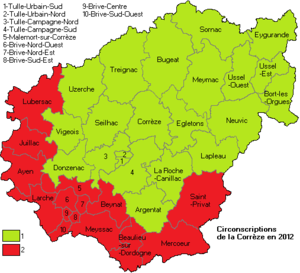
Circonscriptions de la Corrèze en 2012
Le département français de la Corrèze est, sous la Cinquième République, constitué de trois circonscriptions législatives de 1958 à 2012, puis de deux circonscriptions depuis le redécoupage de 2010, entré en application à compter des élections législatives de 2012.
Les élections législatives françaises de 2012 se déroulent les 10 et 17 juin 2012. Dans le département de la Corrèze, deux députés sont à élire dans le cadre de deux circonscriptions, soit une de moins que lors des législatures précédentes, en raison du redécoupage électoral.